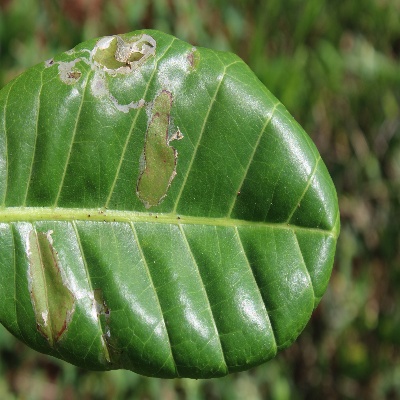
Crop: Cashew
Condition: leaf miner